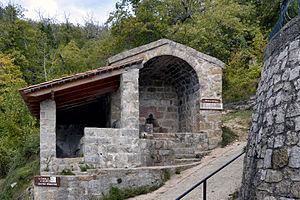
Bastelica est une commune française située dans la circonscription départementale de la Corse-du-Sud et le territoire de la collectivité de Corse. Elle appartient à l'ancienne piève de Cauro dont elle était le chef-lieu.